Takamagahara

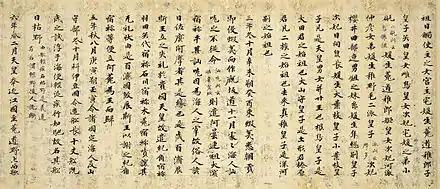
A page from the "Nihon Shoki"

The artificiality theory proposes that wondering about location of Takamagahara is meaningless since myths are made up. Banto Yamagata, a scholar of Confucianism from the late Edo period, argues that the Jindai period (神代, Age of the Gods) in the "Kojiki" was a fiction created by later generations. A historian in 20th century, 's view of history, which has become mainstream after the World War II, is based on his idea. Many scholars today also believe that the mythology of Takamagahara in "Kojiki" was created by the ruling class to make people believe that the class was precious because they originated in the heavenly realm.